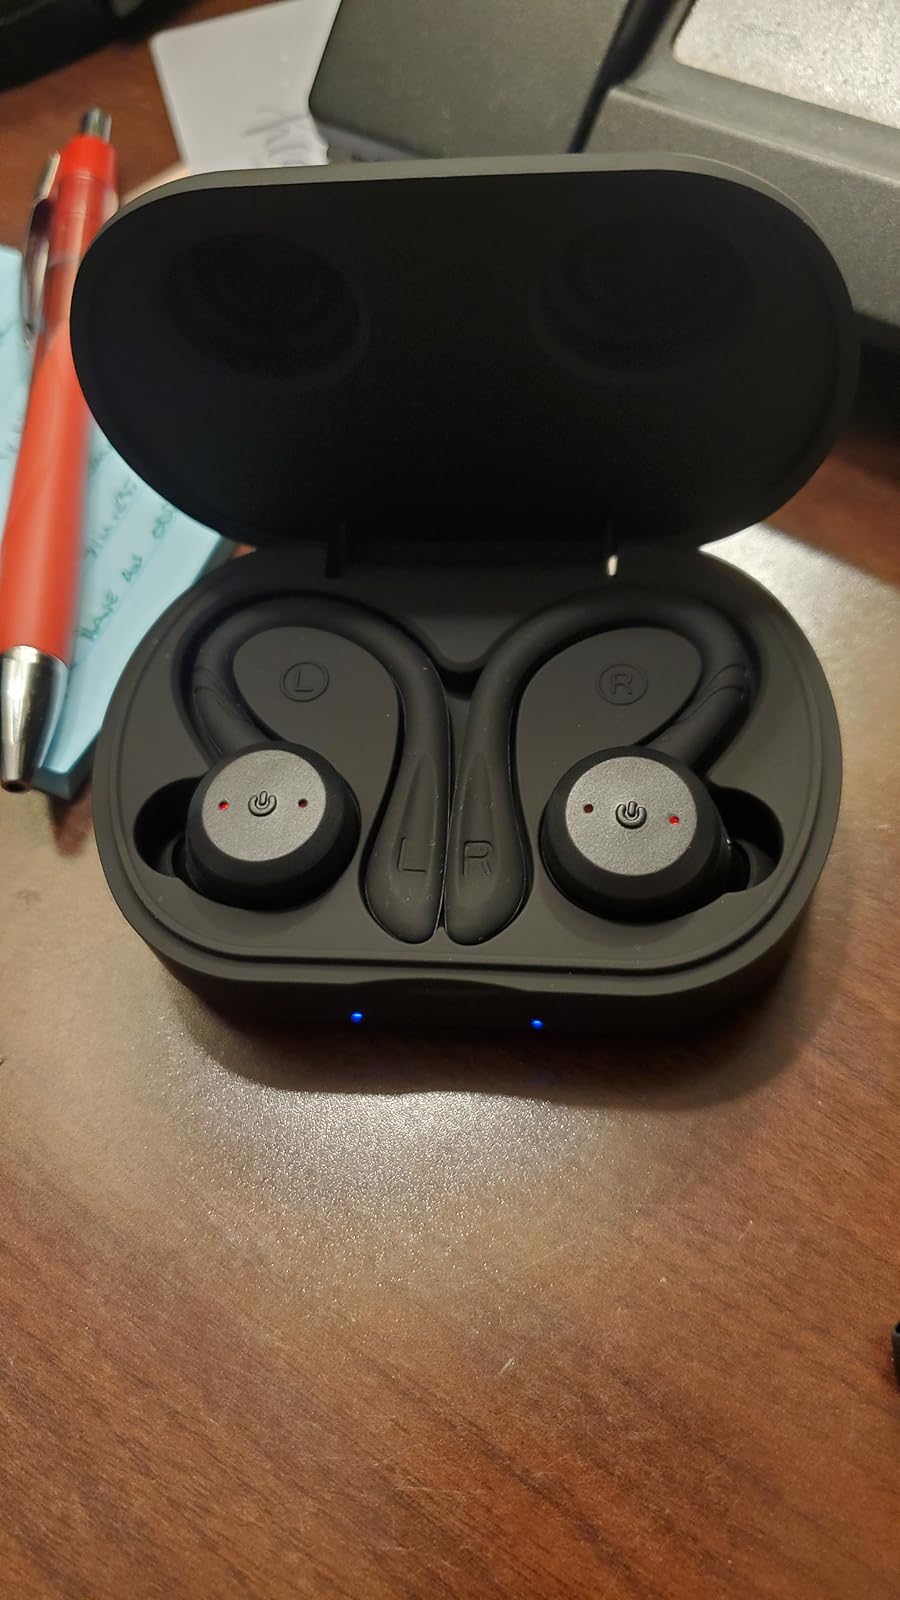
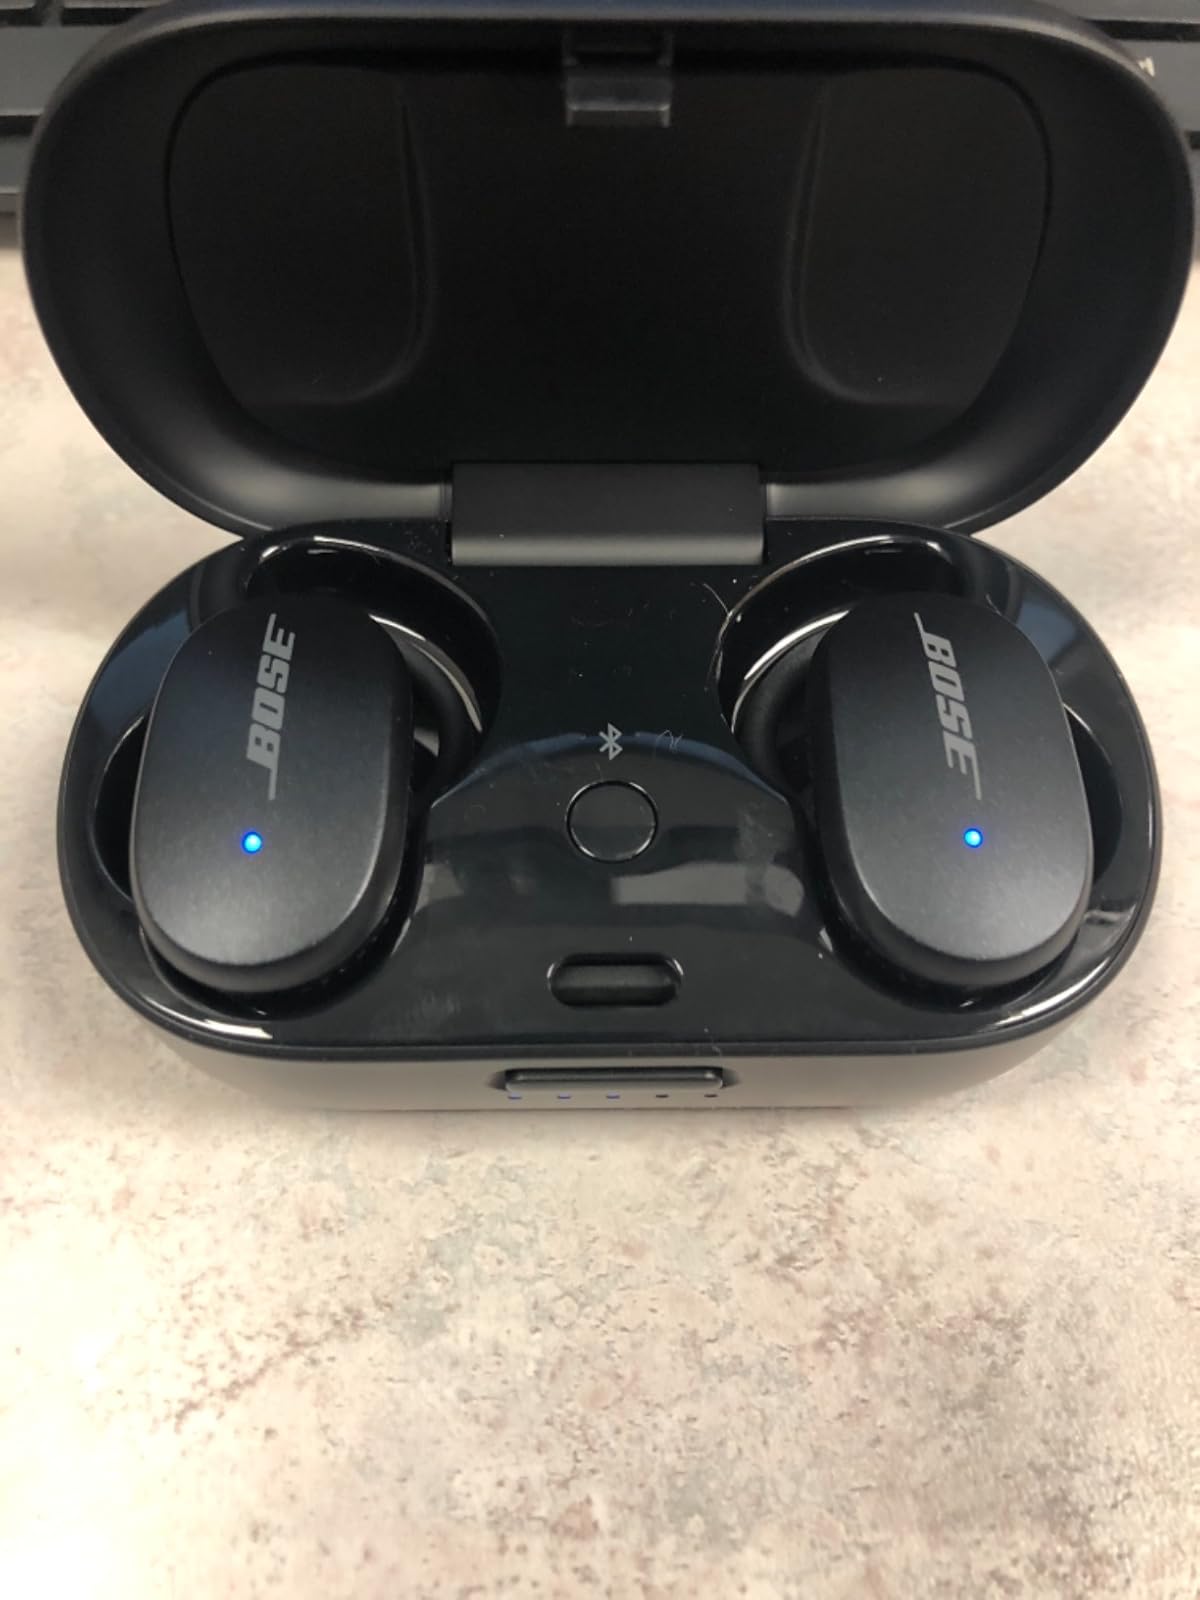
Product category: earbuds
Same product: no